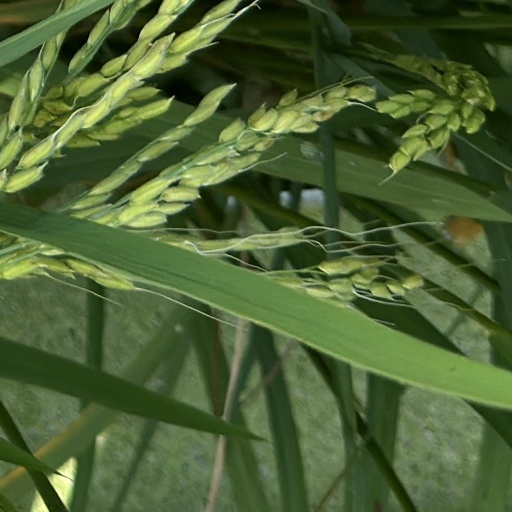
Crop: rice